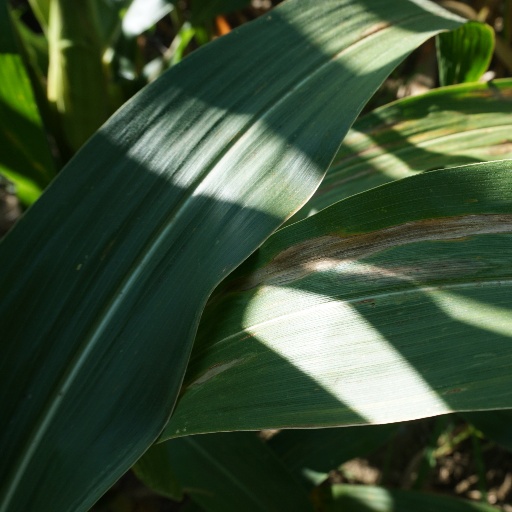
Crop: maize; corn